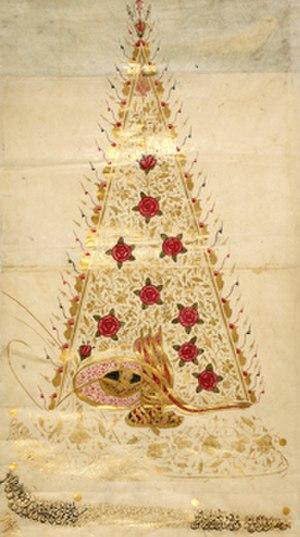
Le Centre national des manuscrits de Géorgie, situé à Tbilissi, conserve les anciens manuscrits, les incunables, les éditions rares, les documents historiques et les archives privées de personnalités du pays.